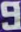
Number: 9